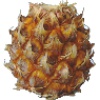
Label: Pineapple Mini 1